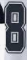
Number: 8